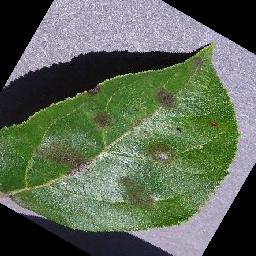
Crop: apple
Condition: scab